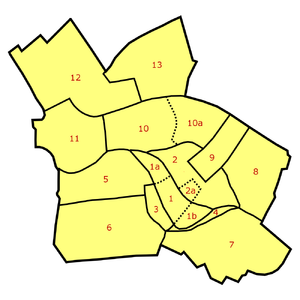
Dorotheenstadt
Dorotheenstadt (5) i Mitte-distriktet, centrum af Berlin
Dorotheenstadt er en historisk zone eller Stadtviertel i det centrale Berlin, Tyskland, og er en del af bydelen Mitte inden for bybezirket også kaldet Mitte. Dorotheenstadt er beliggenhed for flere berømte vartegn for Berlin: Brandenburger Tor, Pariser Platz og Unter den Linden.